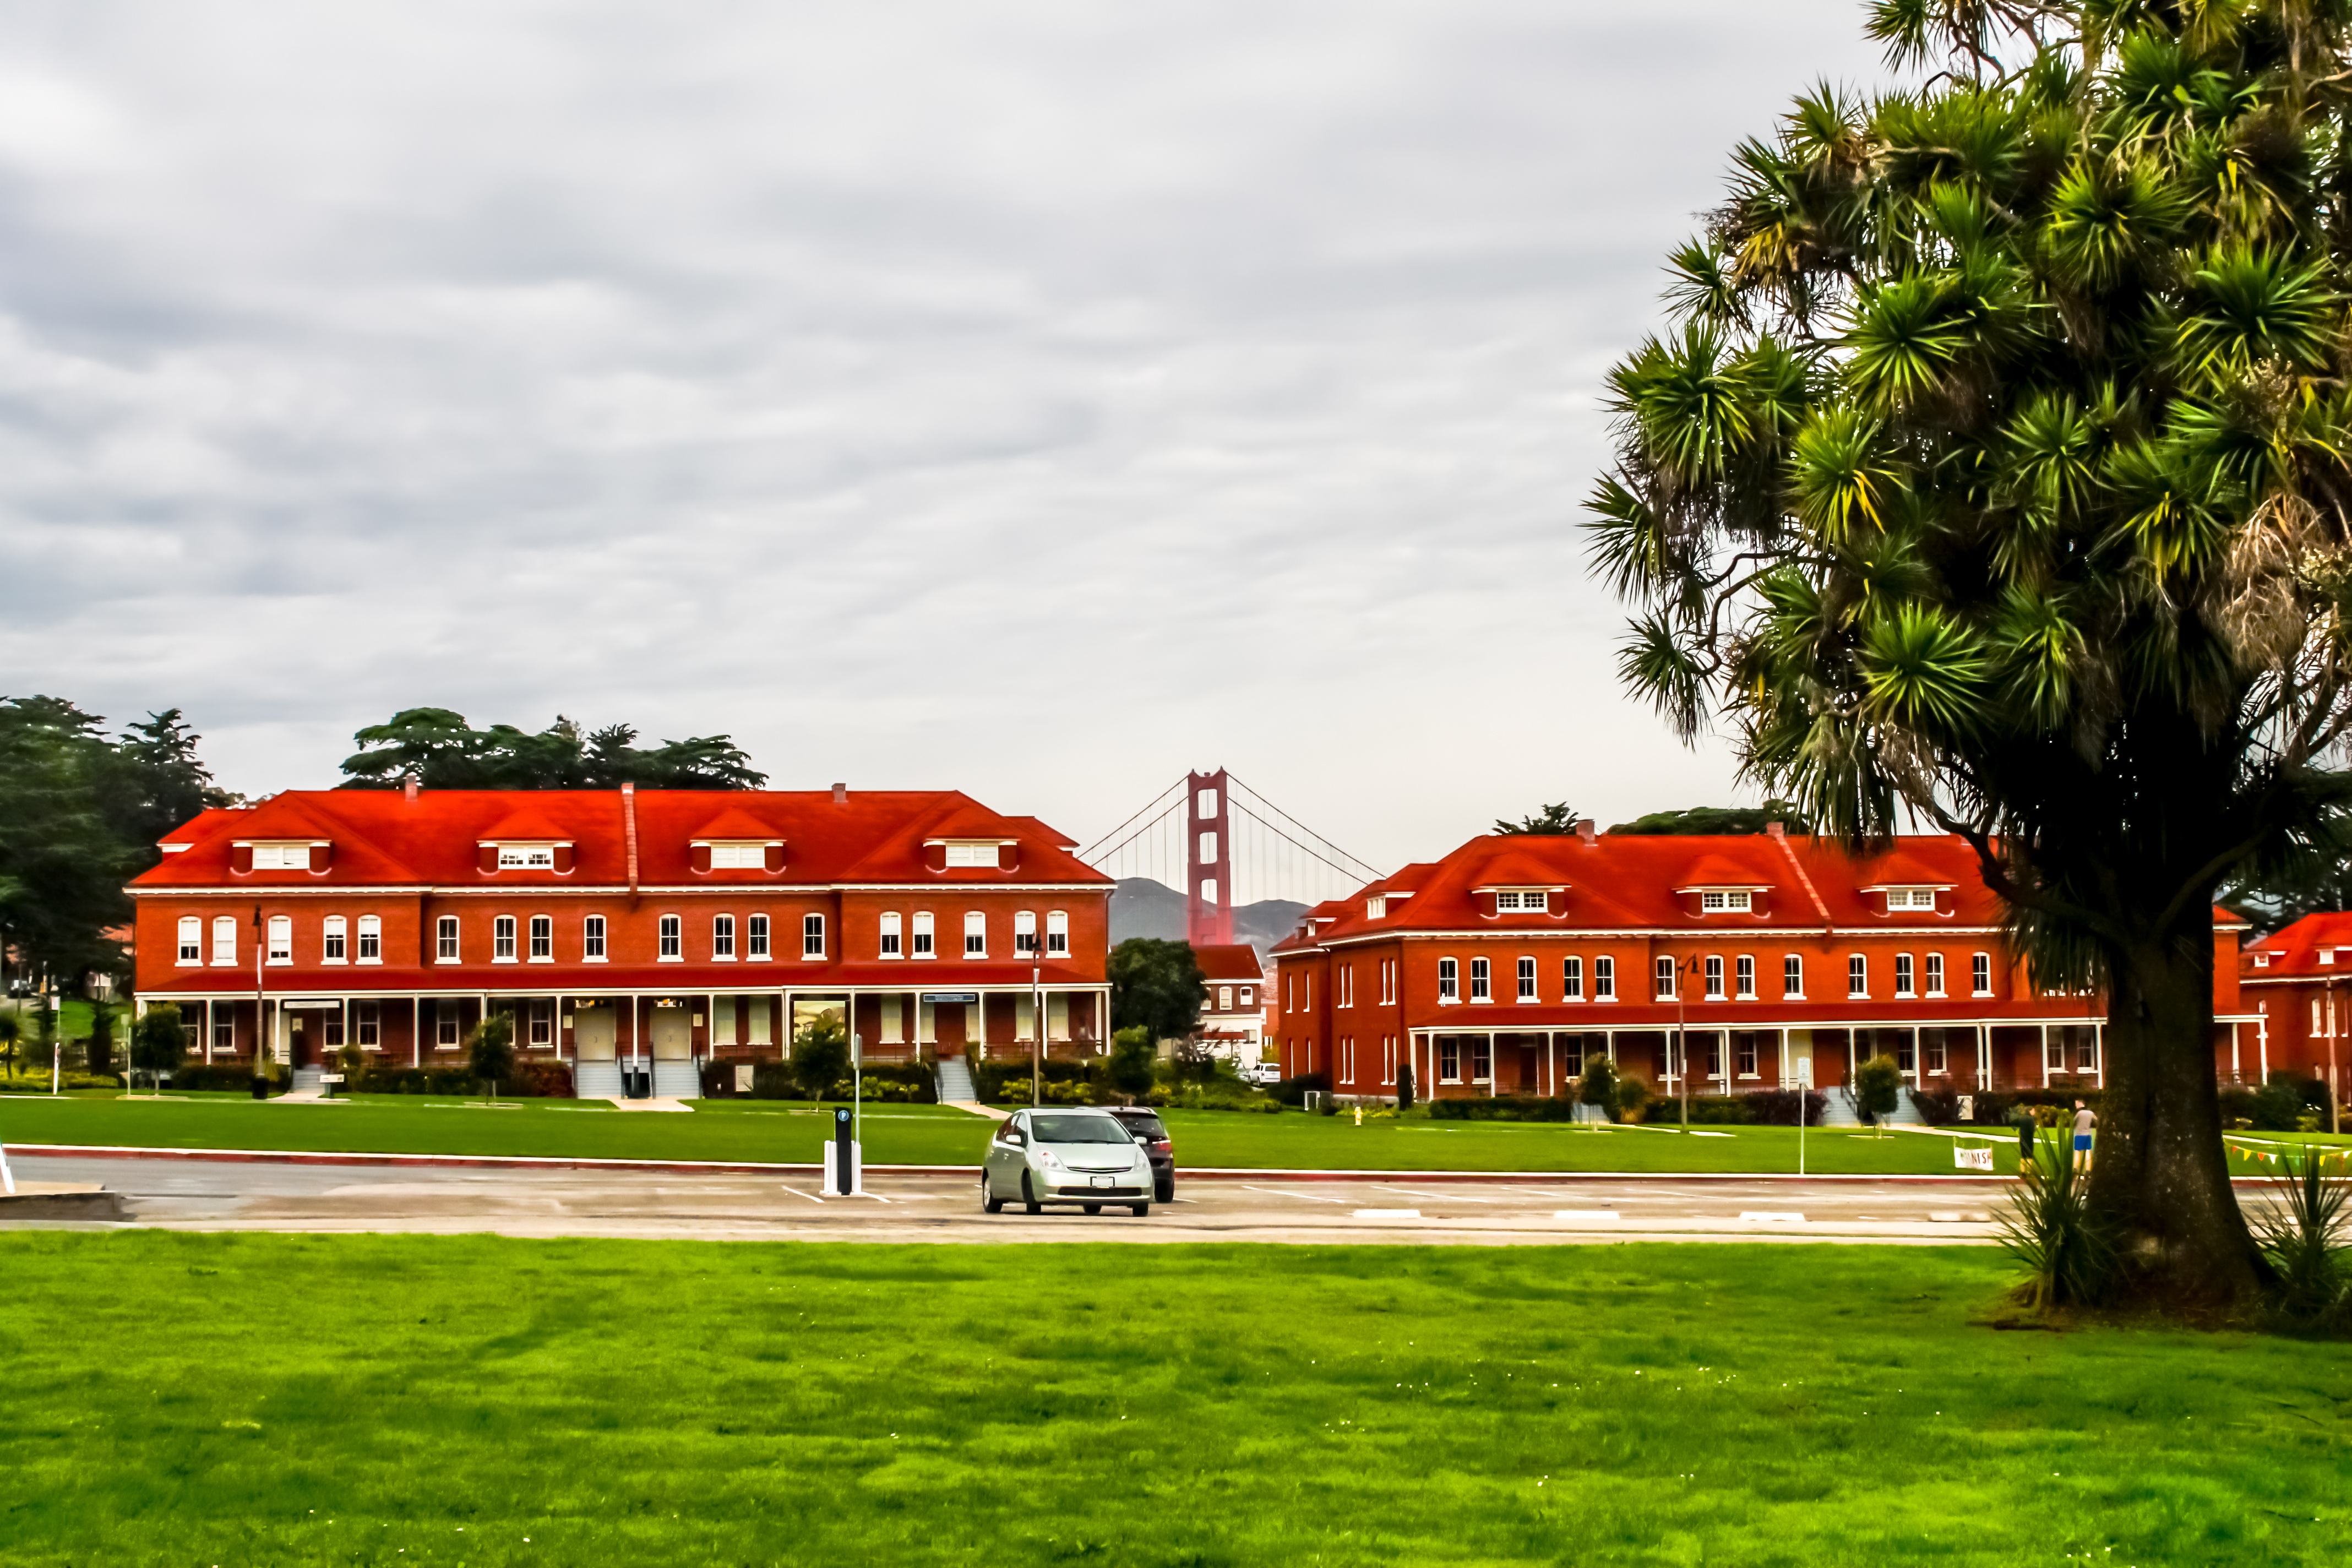
beach, landscape, sea, coast, tree, nature, outdoor, ocean, silhouette, light, plant, sky, sun, sunset, lawn, vintage, retro, leaf, town, home, summer, vacation, travel, floral, suburb, orange, green, golden, red, tropical, natural, holiday, blue, tourism, gate, california, coconut, la, estate, exotic, angeles, palms, neighbourhood, rural area, residential area, presidio, saf francisco